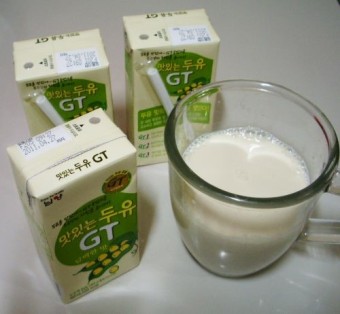
Label: paper